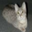
Label: cat